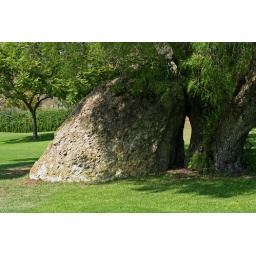
A large rock nestles against a pepper tree at California State University at Channel Islands.From the &amp;quot;archives&amp;quot;.